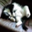
Label: cat